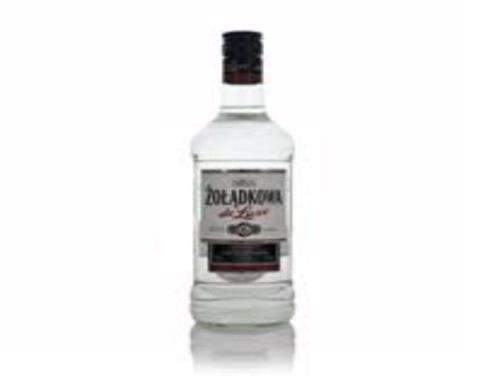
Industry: Food